Archaeoceti

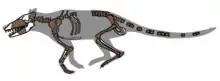
"Pakicetus", a pakicetid (drawing showing preserved fossil remains).

First identified as cetaceans by , the pakicetids, the most archaic of whales, had long, slender legs and a long, narrow tail, and could reach the size of a modern wolf. They have only been found in sediments from freshwater streams in northwestern India and northern Pakistan, and were probably waders rather than swimmers.